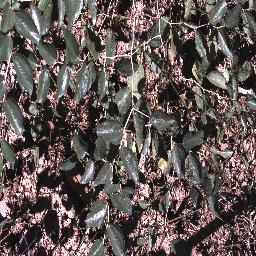
Label: chinee_apple